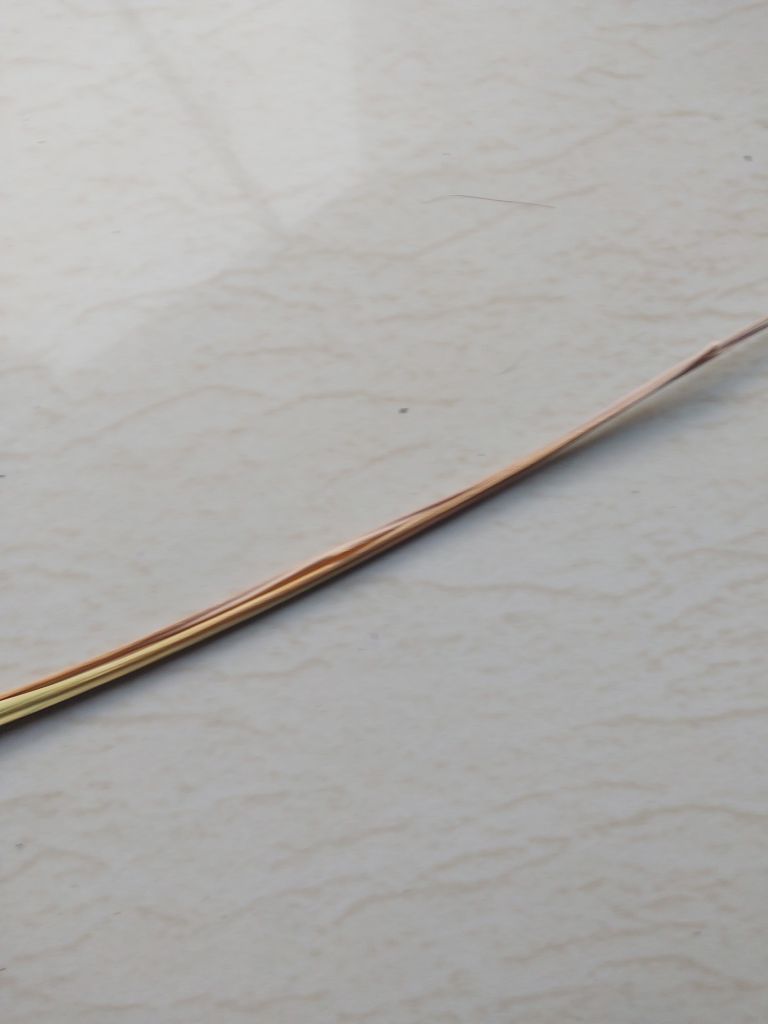
Label: Dried